Oregon Trail

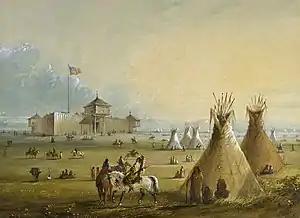
The first Fort Laramie as it looked prior to 1840. Painting from memory by Alfred Jacob Miller

In August 1811, three months after Fort Astoria was established, David Thompson and his team of North West Company explorers came floating down the Columbia to Fort Astoria. He had just completed a journey through much of western Canada and most of the Columbia River drainage system. He was mapping the country for possible fur trading posts. Along the way, he camped at the confluence of the Columbia and Snake Rivers and posted a notice claiming the land for Britain and stating the intention of the North West Company to build a fort on the site. When the War of 1812 broke out, the managers at Fort Astoria were concerned the British navy would seize their forts and supplies, and in 1813 they sold out to the North West Company.